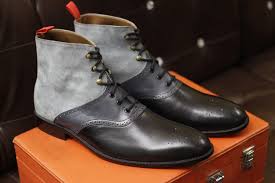
Label: Brogue